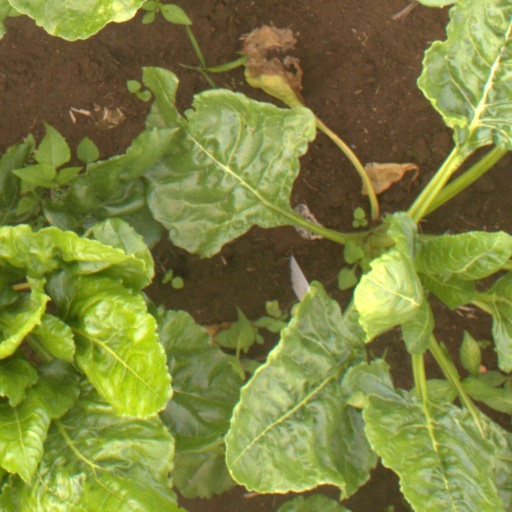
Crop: sugar beet